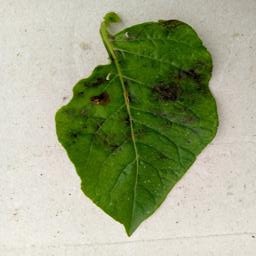
Etiqueta: Late Blight